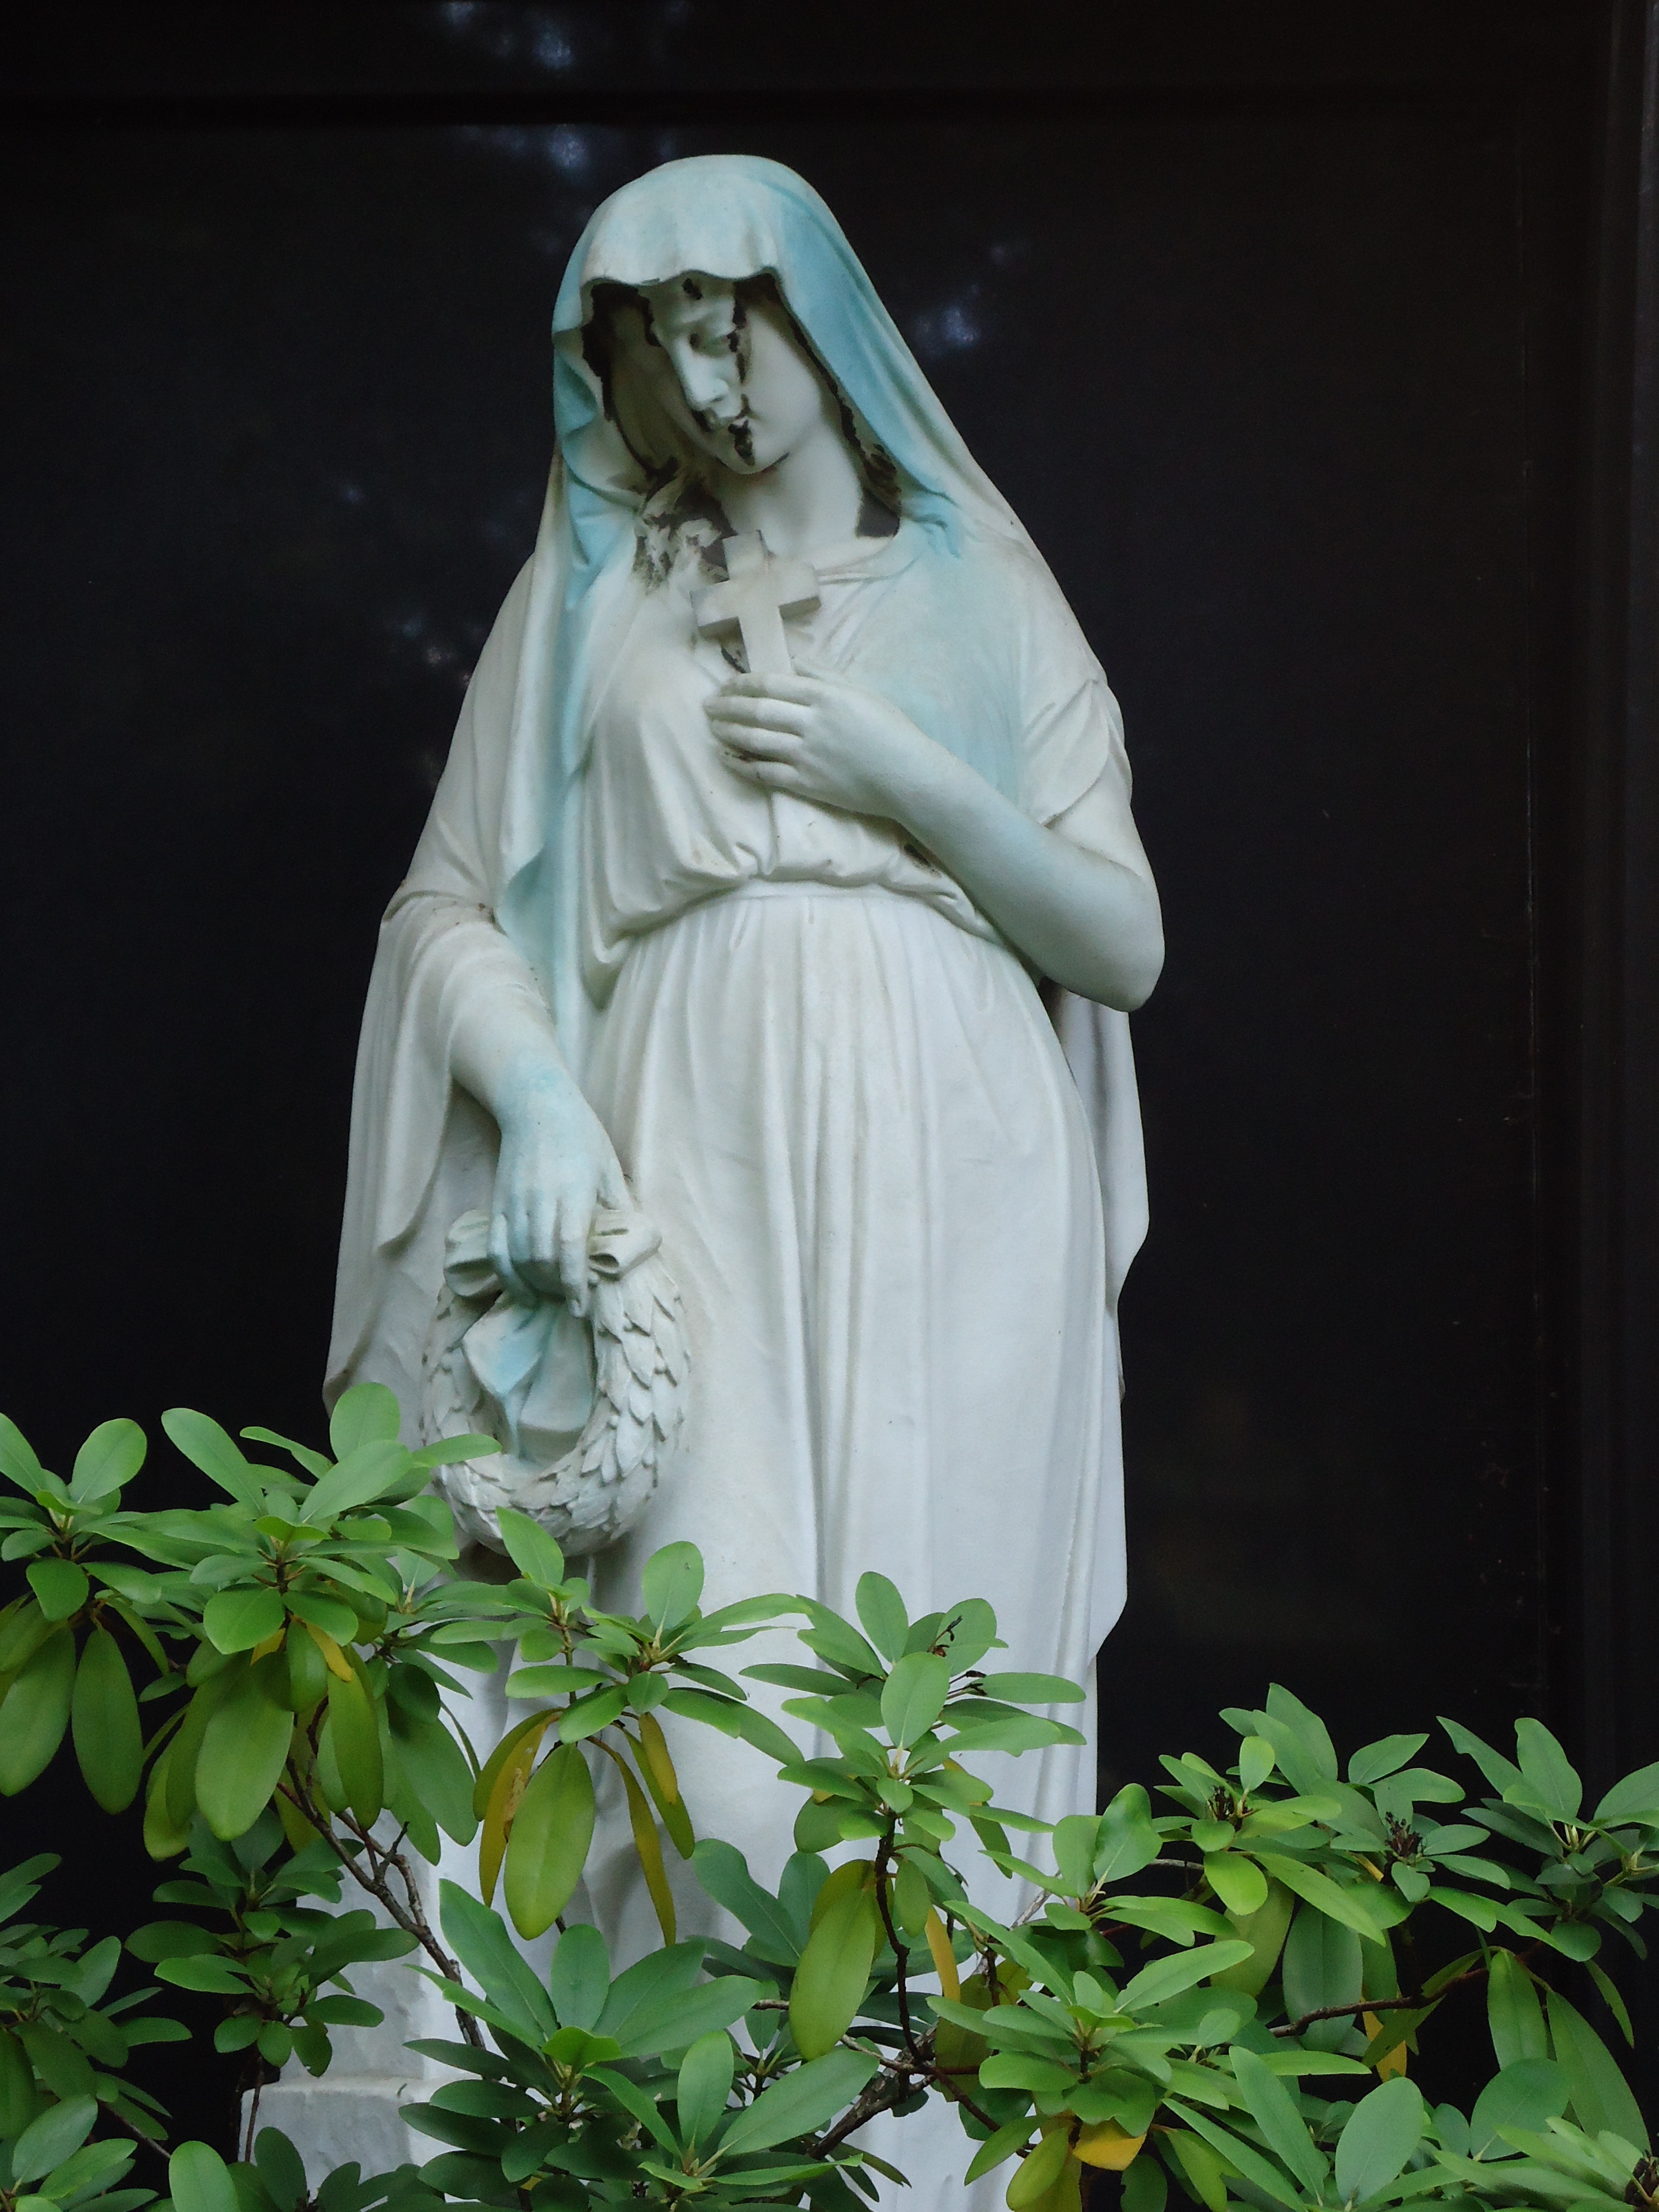
monument, statue, green, sitting, cemetery, tombstone, sculpture, memorial, art, dress, figure, faith, madonna, grieve, human positions